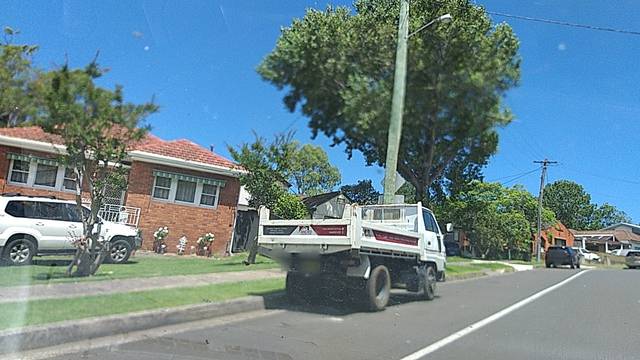
Region: Australia
Coordinates: -34.438, 150.869